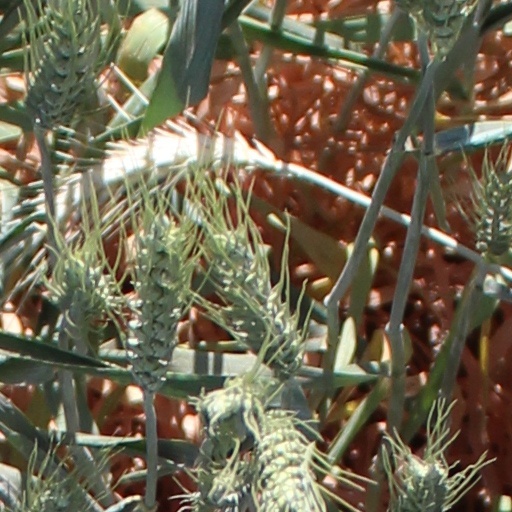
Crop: wheat